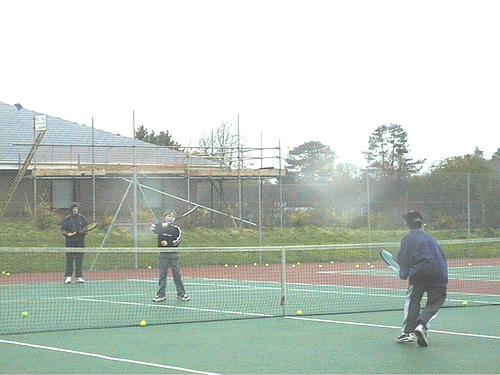
một cậu bé đang cầm vợt tennis và di chuyển ở trên sân